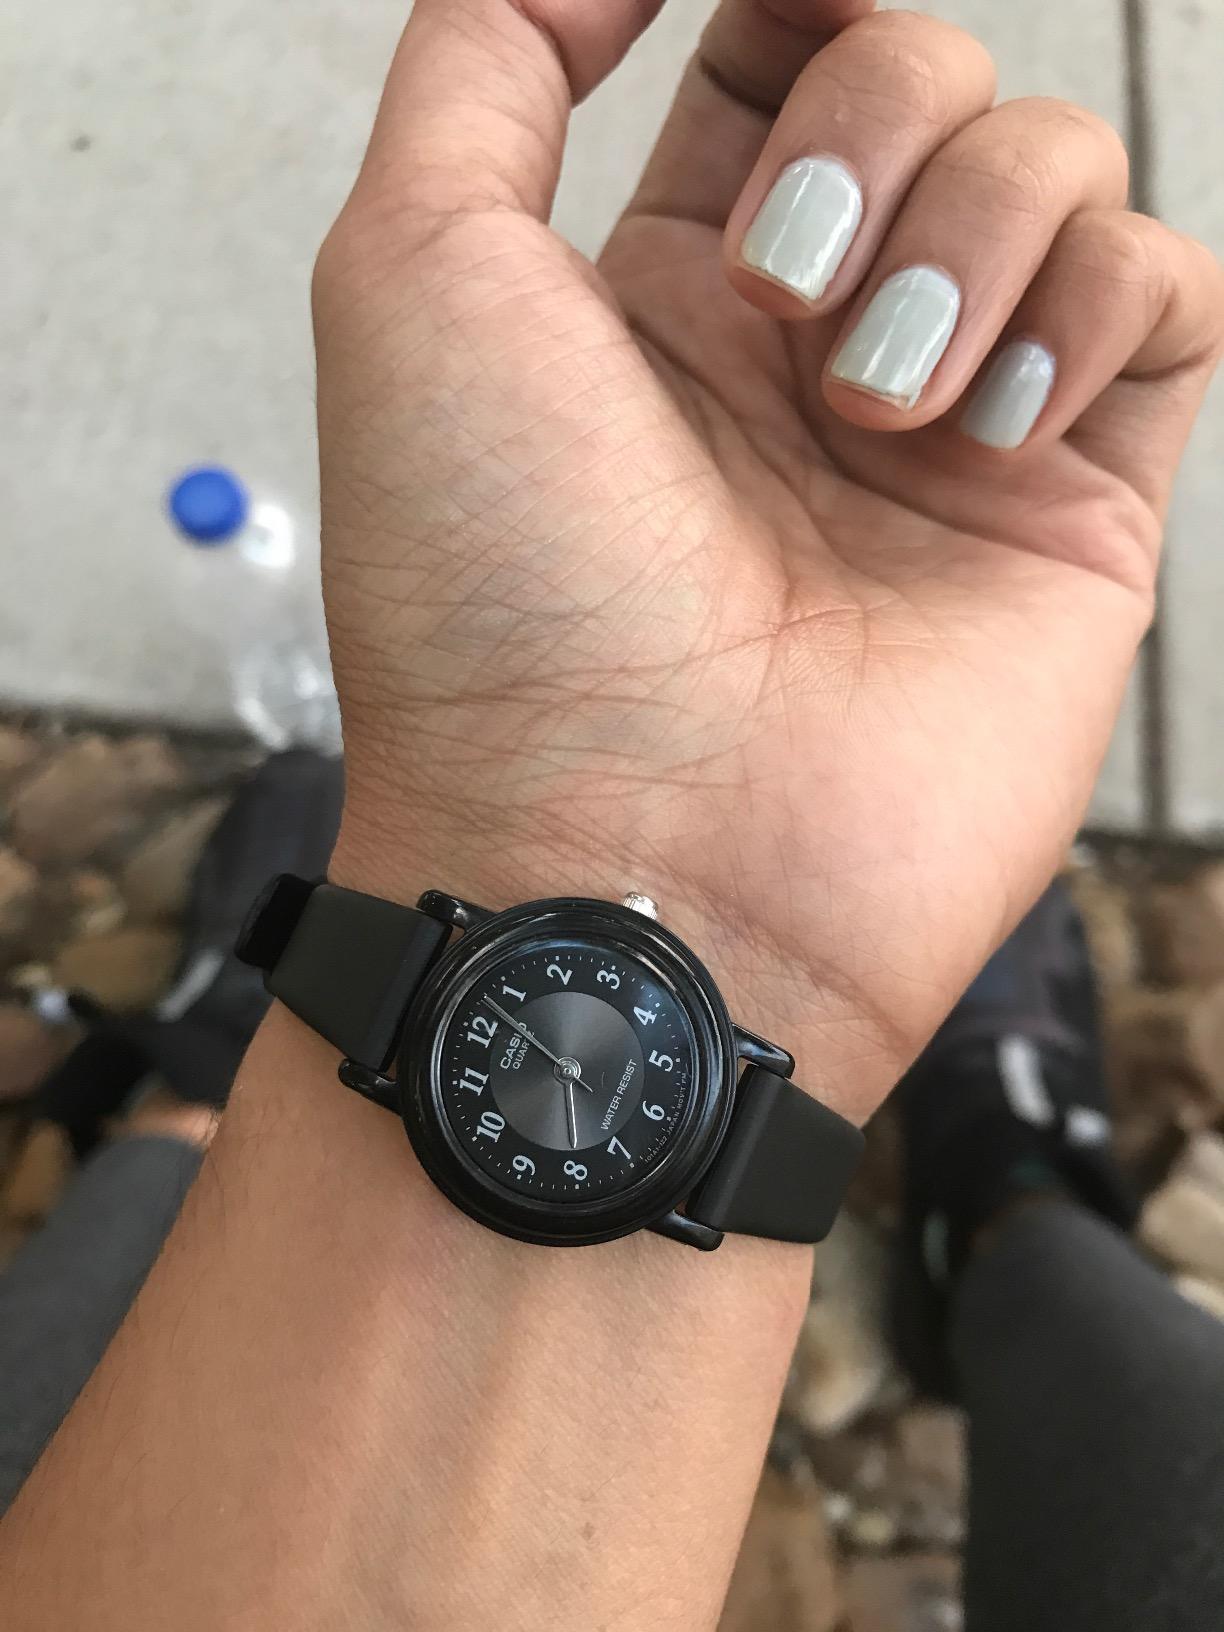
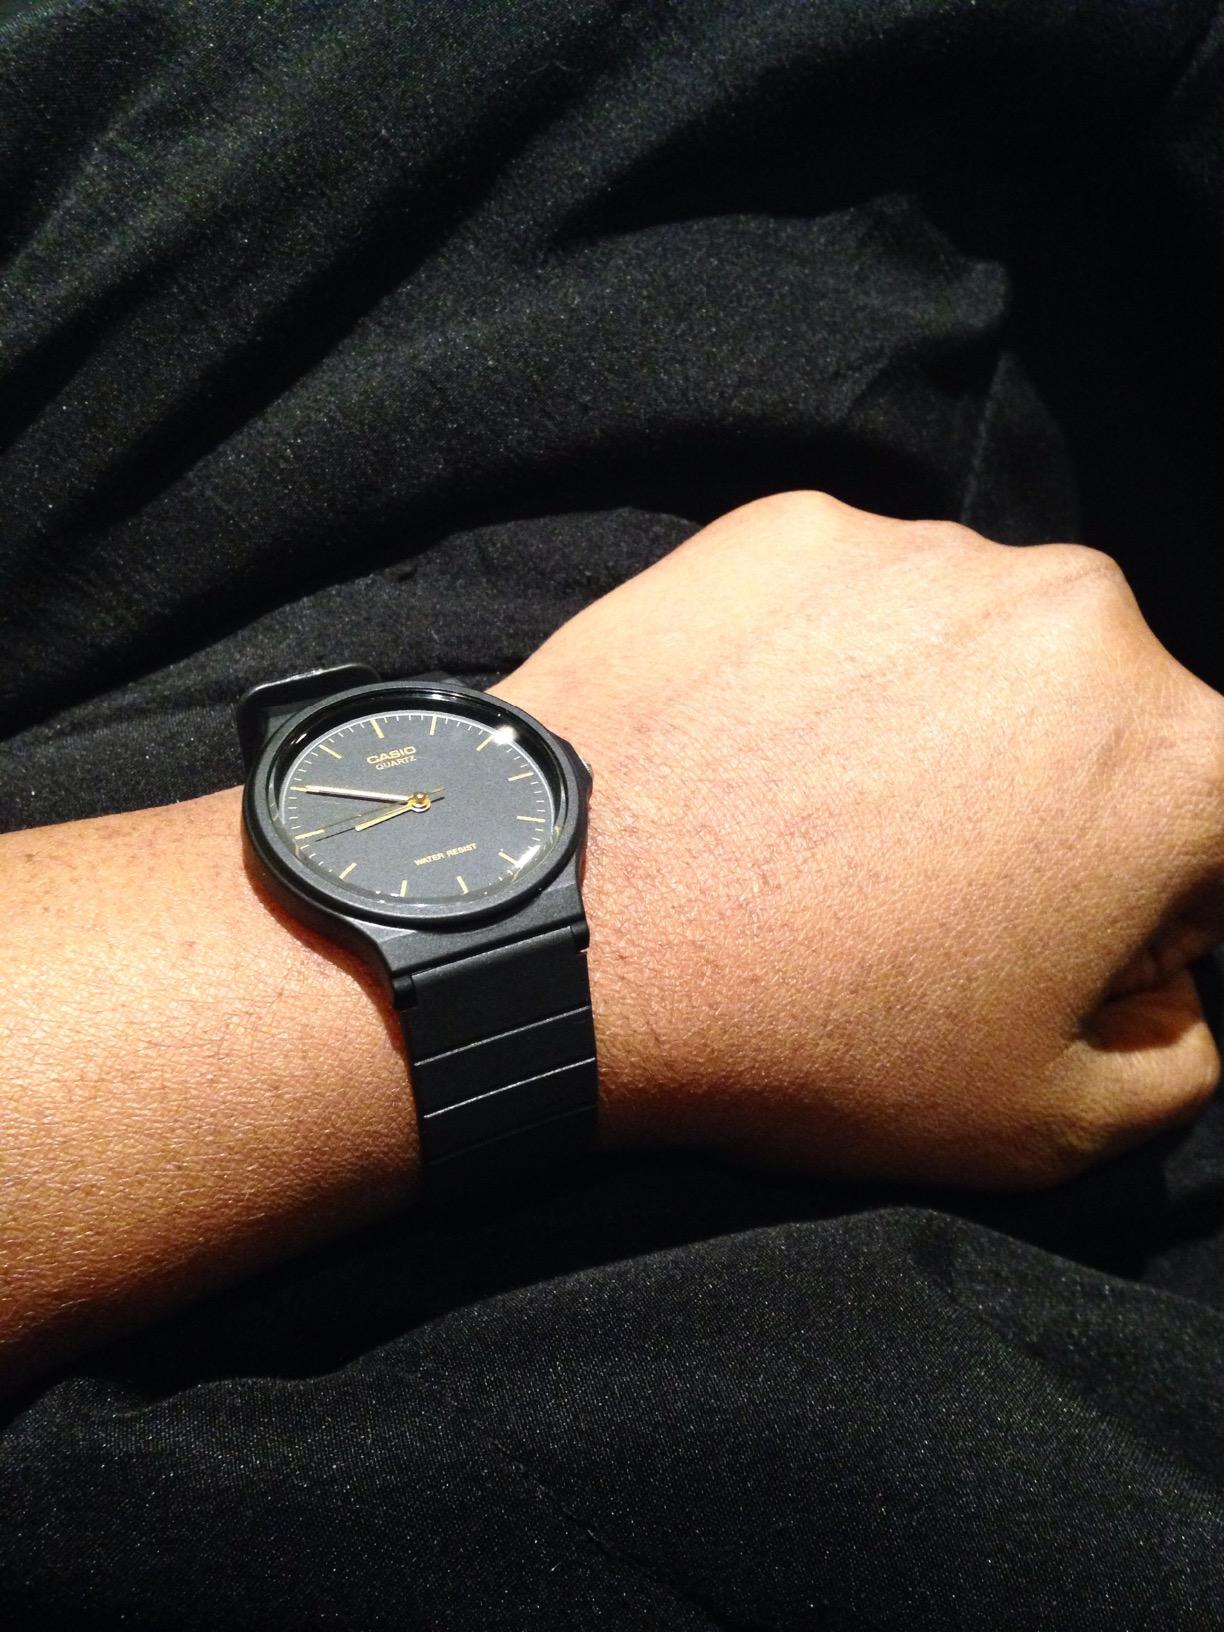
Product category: accessories_watch
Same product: no